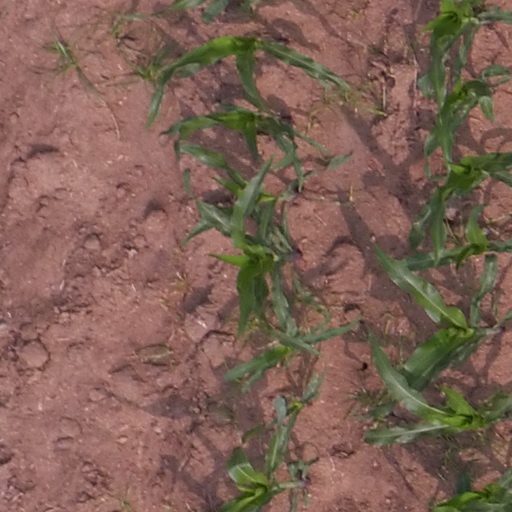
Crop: maize; corn